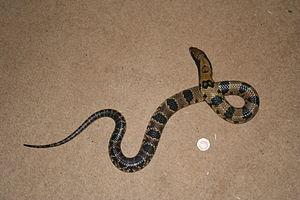
Hydrodynastes est un genre de serpents de la famille des Dipsadidae.